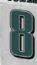
Number: 8